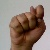
The image shows a hand gesture representing the letter 'T' in Indian Sign Language.